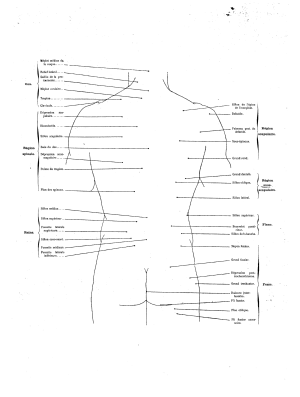
Le sillon interfessier, appelé aussi pli interfessier, rainure interfessière, sillon interglutéal ou pli interglutéal est le creux qui sépare chacune des deux fesses, formant un arc médian suivant la courbure du sacrum et du coccyx, s'étirant entre le périnée en bas, et en haut la région sacrée haute. Il se distingue du pli fessier situé à la limite entre le bord inférieur de la fesse et la cuisse.